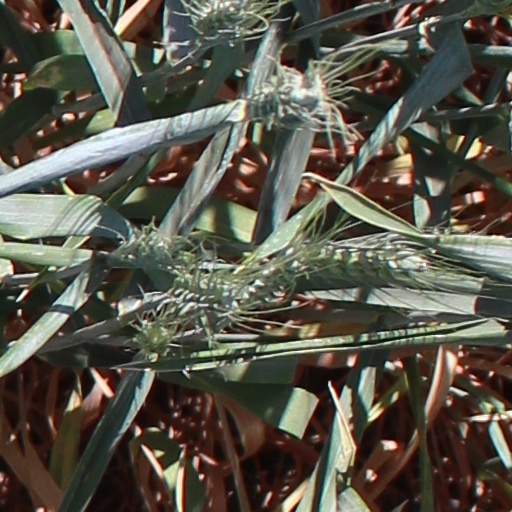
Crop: wheat